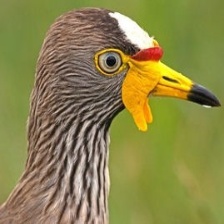
Species: WATTLED LAPWING
Scientific name: VANELLUS INDICUS